Eugen Millington-Drake

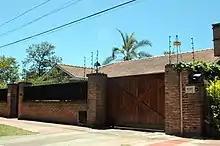
Casa de Carrasco vista desde Calle Sir Eugen Millington Drake

Admiral Graf Spee (German Armored Ship, 1936) View of the after part of the ship's superstructure, port side, taken while she was in Montevideo harbor, Uruguay in mid-December 1939, following the Battle of the River Plate.